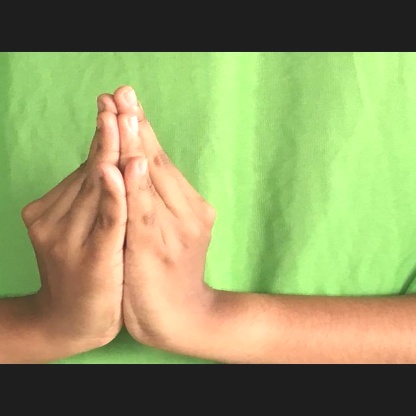
Mudra: Kapotham